Government by algorithm

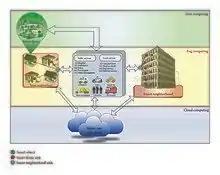
Architecture of the IoT for home care systems

A smart city is an urban area where collected surveillance data is used to improve various operations. Increase in computational power allows more automated decision making and replacement of public agencies by algorithmic governance. In particular, the combined use of artificial intelligence and blockchains for IoT may lead to the creation of sustainable smart city ecosystems. Intelligent street lighting in Glasgow is an example of successful government application of AI algorithms. A study of smart city initiatives in the US shows that it requires public sector as a main organizer and coordinator, the private sector as a technology and infrastructure provider, and universities as expertise contributors.